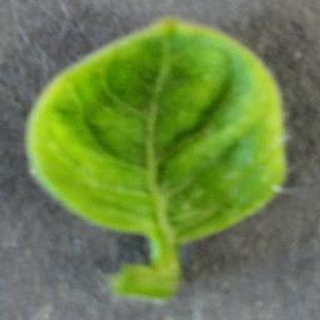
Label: tomato_yellow_leaf_curl_virus